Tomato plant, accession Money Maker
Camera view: bottom (45 deg); turntable rotation: 300 degrees
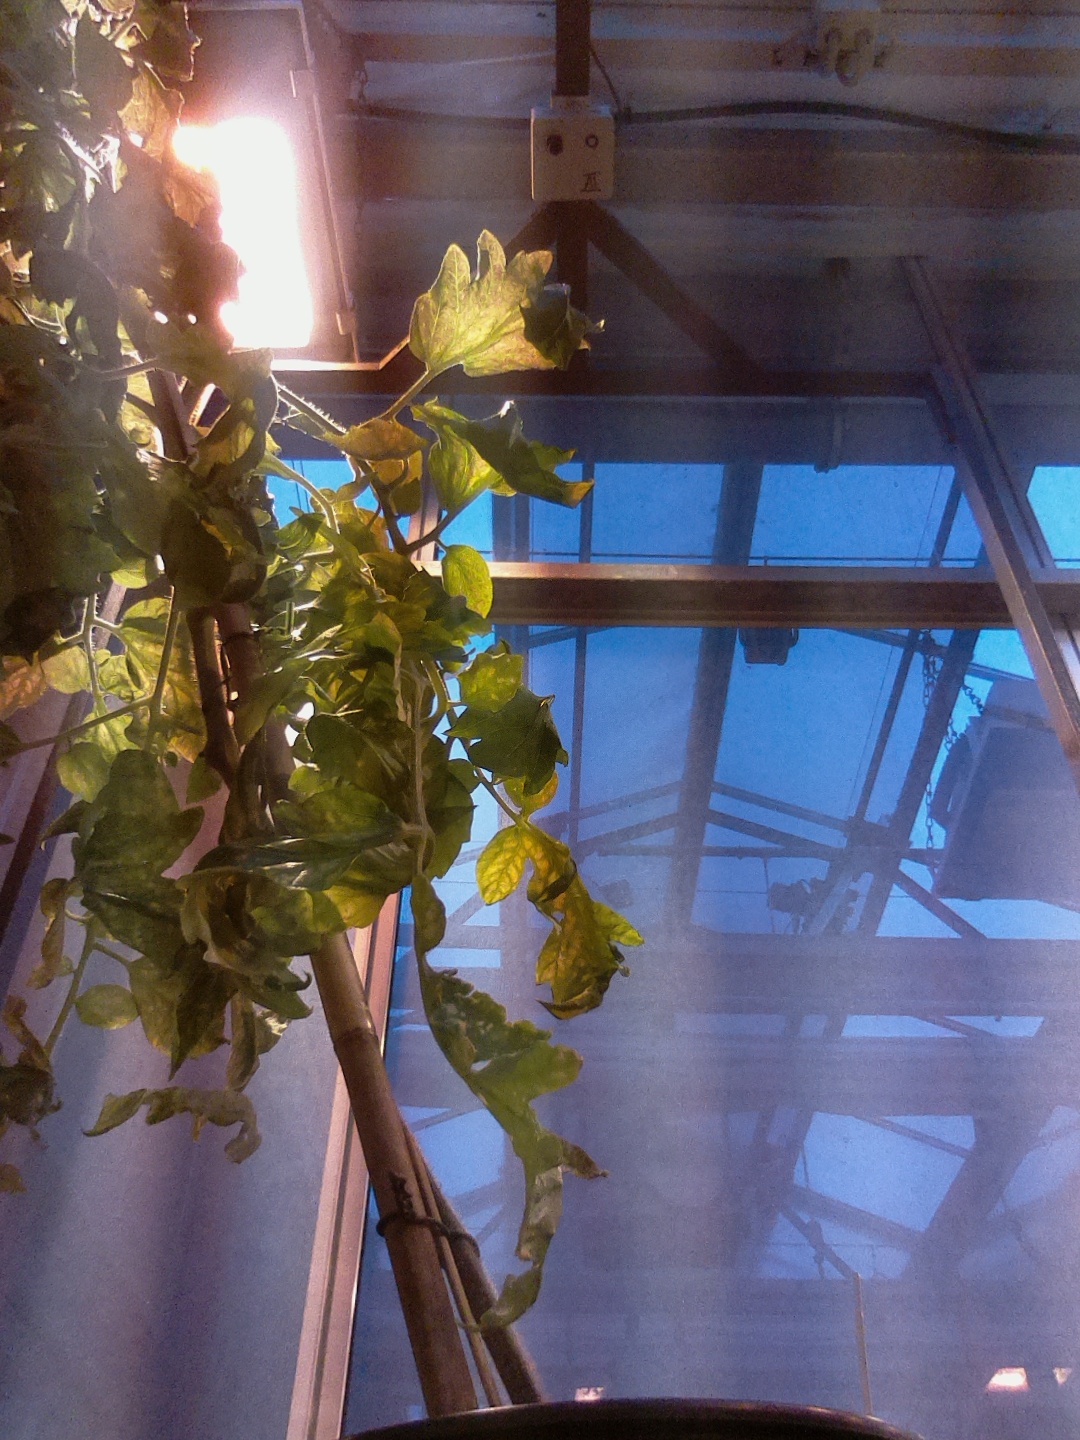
BBCH growth stage 74: 40%-50% of final fruit size